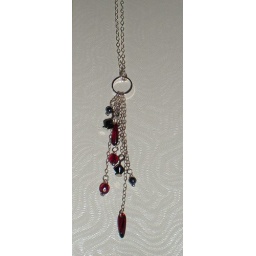
Dangle in red and black